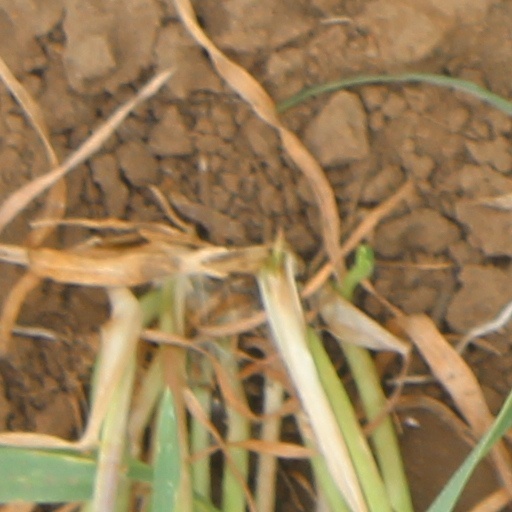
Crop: wheat